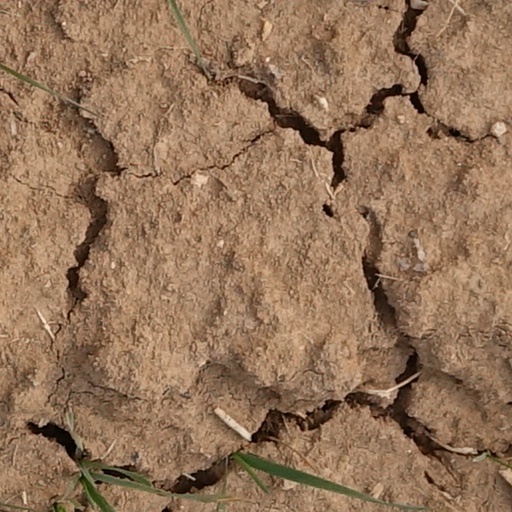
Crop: wheat